Lviv Town Hall

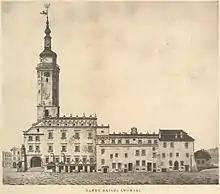
The old city hall as it looked in the early 19th century

The first town hall in Lviv appeared shortly after the city had received Magdeburg rights in 1357. The building was made of wood and burned down in 1381. After the fire the construction of a stone town hall was started. By the end of the Middle Ages, the Lviv city hall was a conglomeration of buildings. The middle part of the building was its oldest part, dating from the 14th century. The western part was built in the years 1491–1504. The dominant feature of the composition was the tallest tower, topped by a mannerist shako (1619, architect Andrzej Bemer).